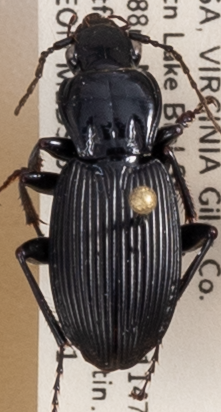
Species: Pterostichus lachrymosus
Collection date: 2021-06-01
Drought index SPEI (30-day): -1.85
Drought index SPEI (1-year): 0.678
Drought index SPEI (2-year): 1.45